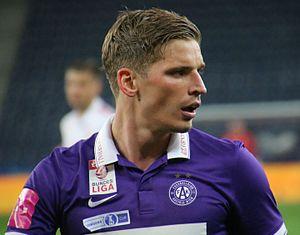
L'étoile est un des symboles pouvant orner certains maillots de football et utilisés pour préciser le palmarès des équipes concernées.